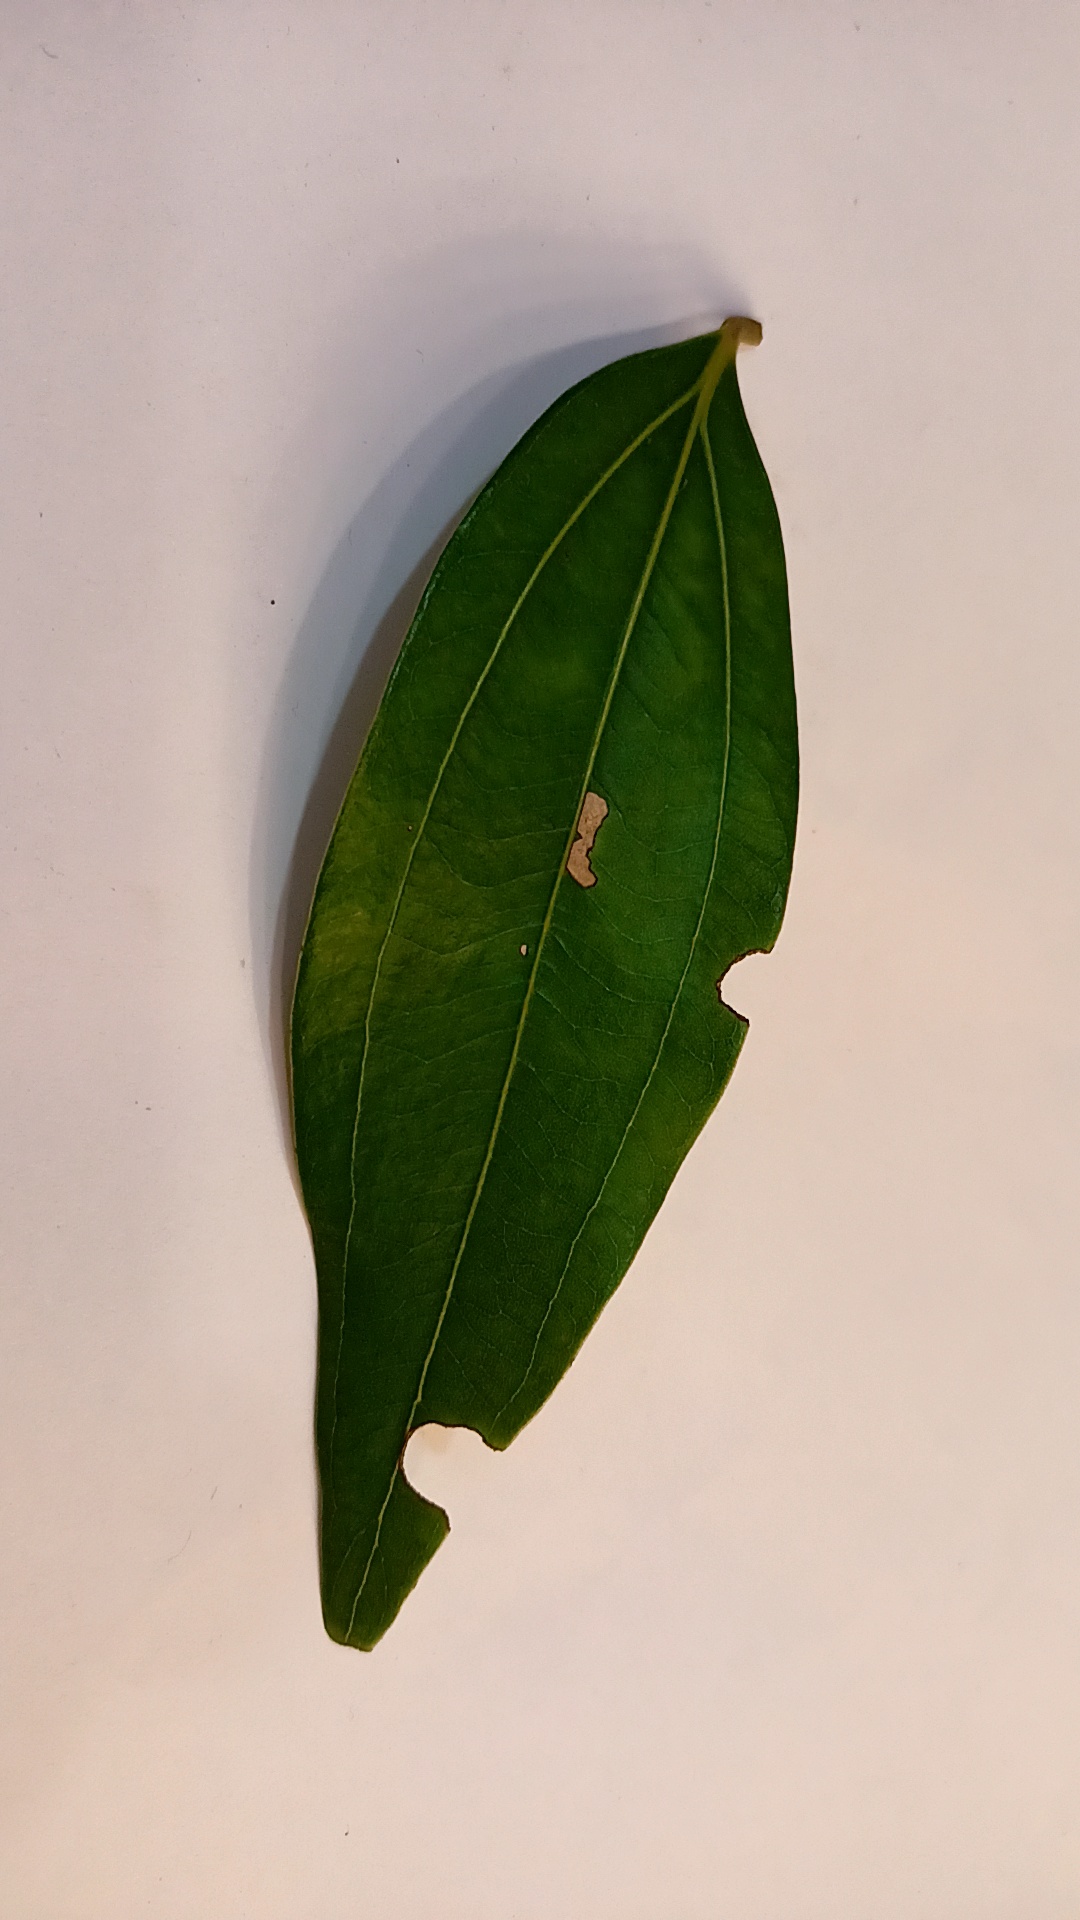
Label: Disease